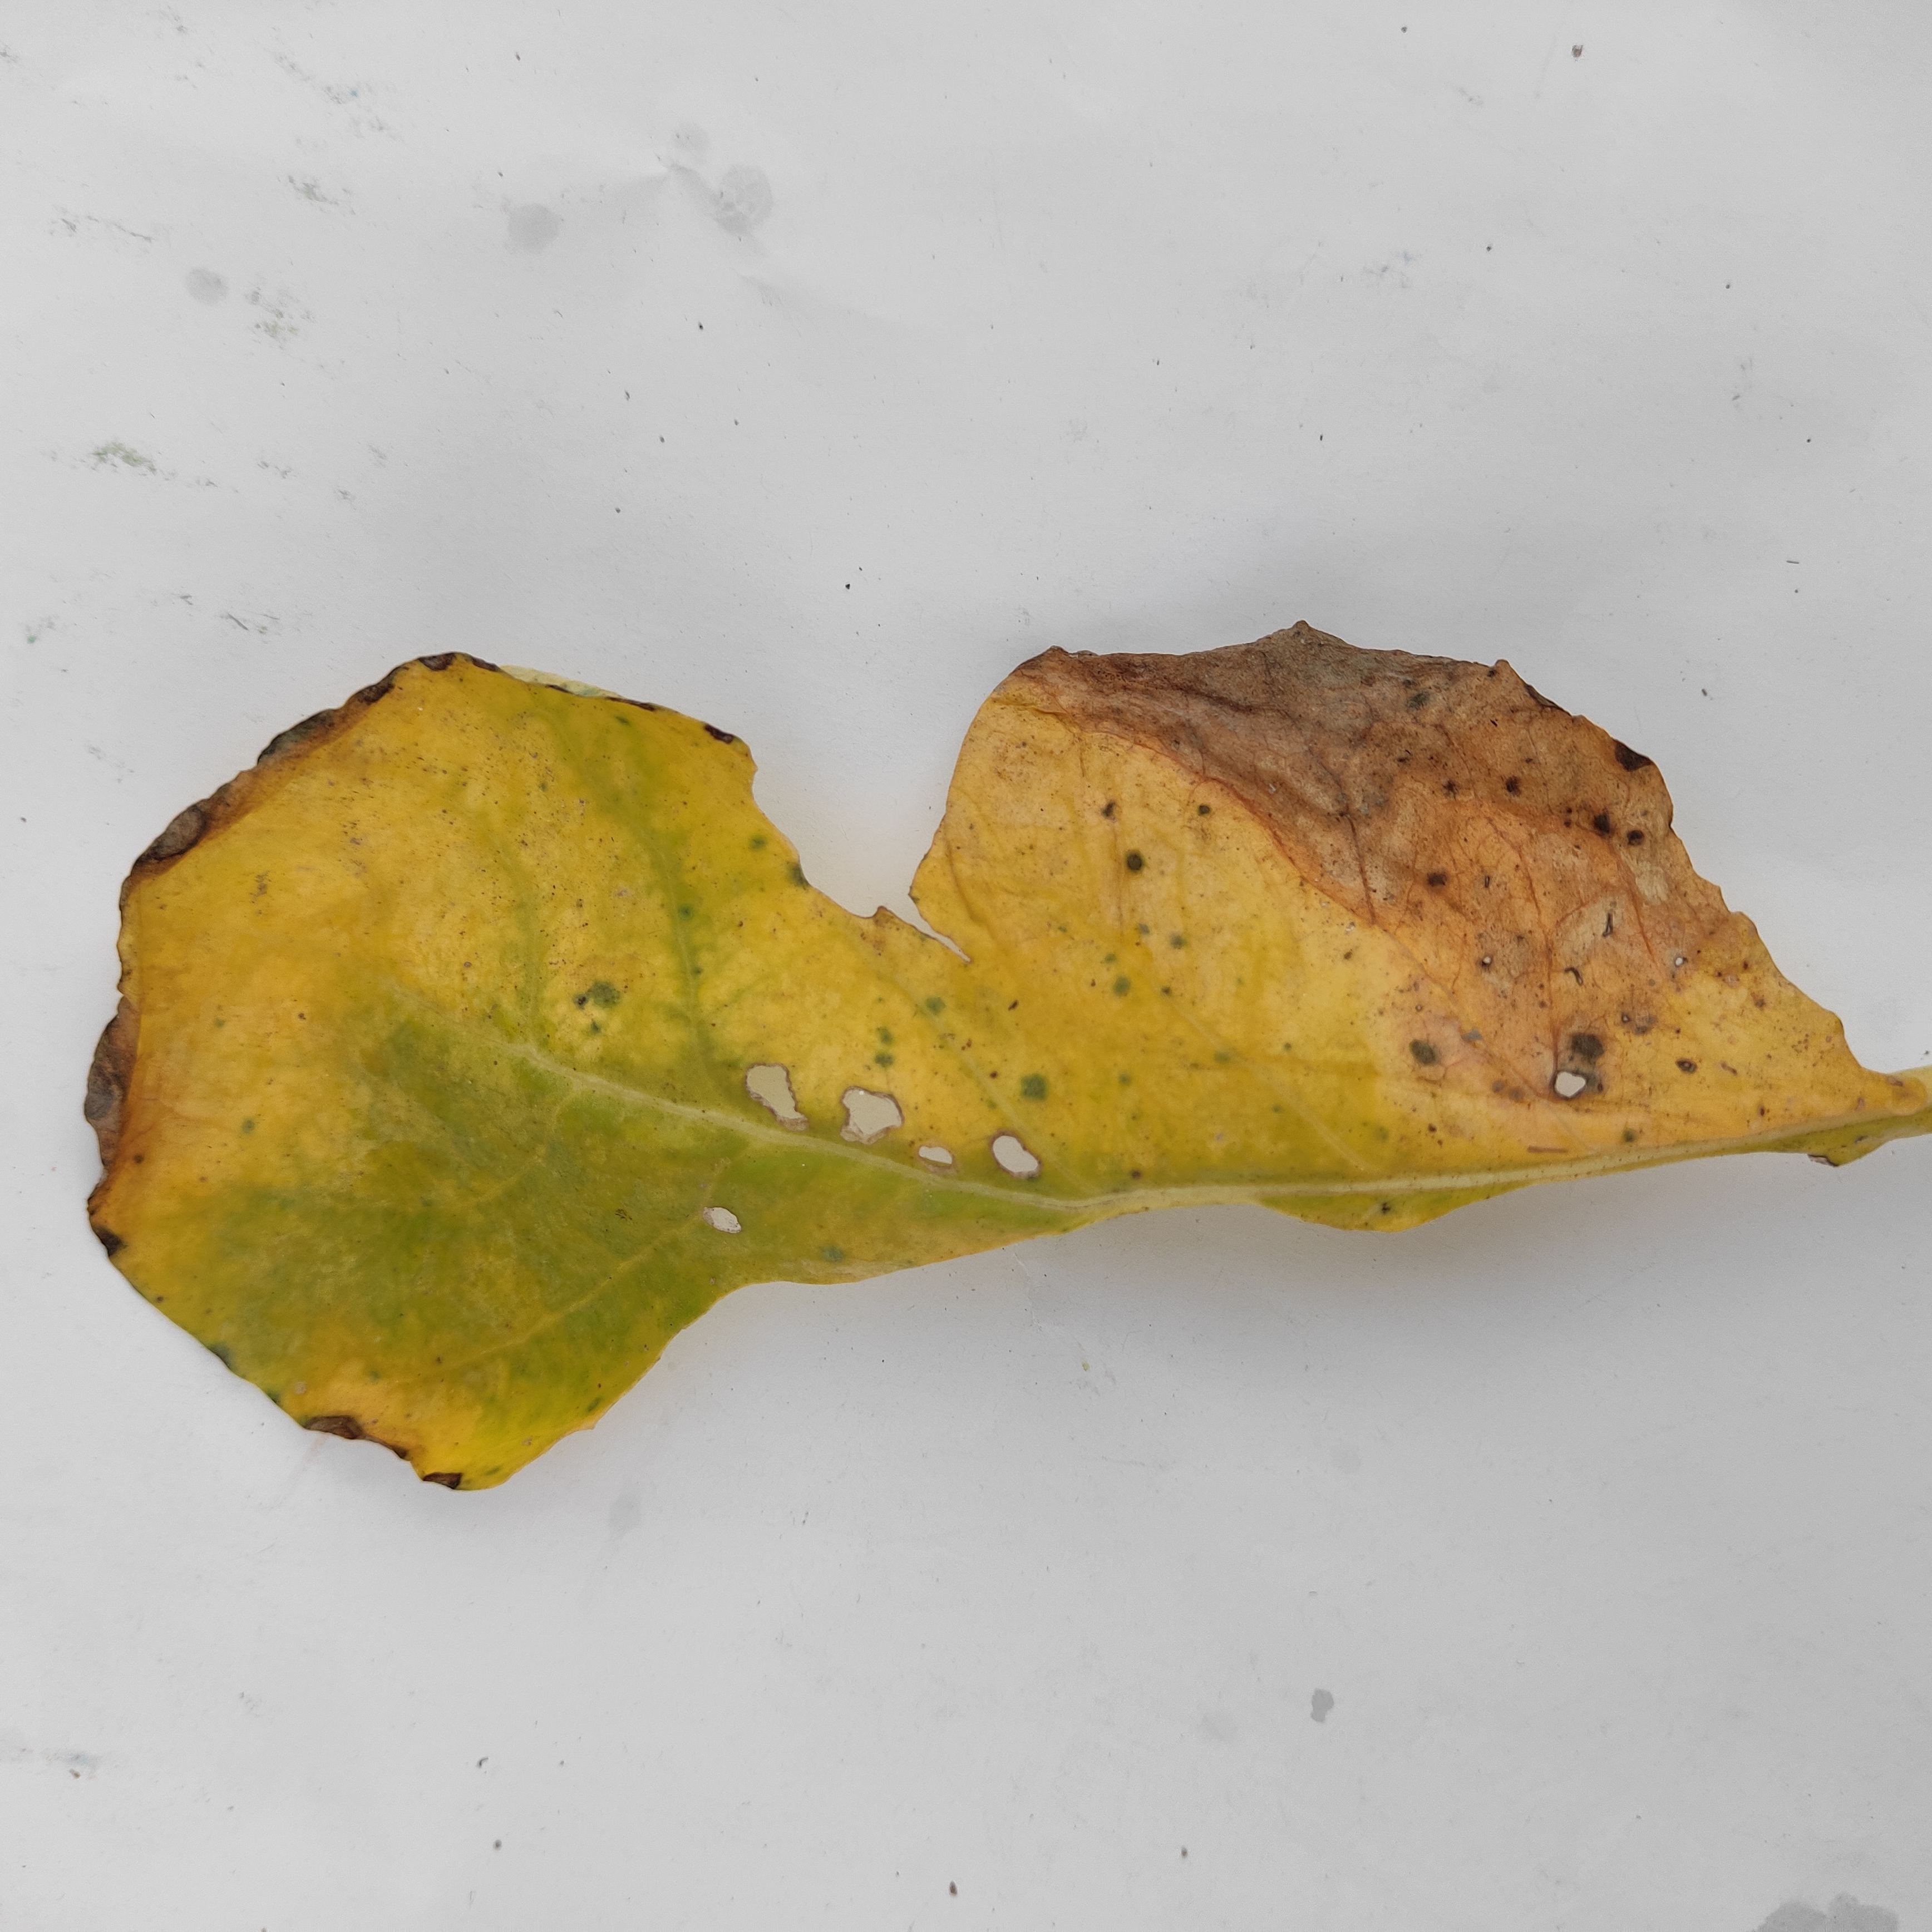
Label: Black Rot